Canadian Bioscope Company

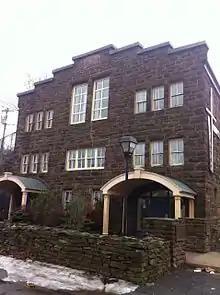
Canadian Bioscope Company location, Barrington St., Halifax, Nova Scotia

The Canadian Bioscope Company was a film company formed in Halifax, Nova Scotia, on December 4, 1912, and dissolved on February 10, 1915. Founded by British-born Captain H.H.B. Holland, Canadian Bioscope established offices in Halifax and New York City. Canadian Bioscope's Halifax office and studios were located at 108 Pleasant St. (now Barrington St.), at the south end, property now occupied by the "Foundry" building.